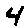
Label: 4